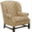
Label: chair